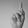
ASL letter: K